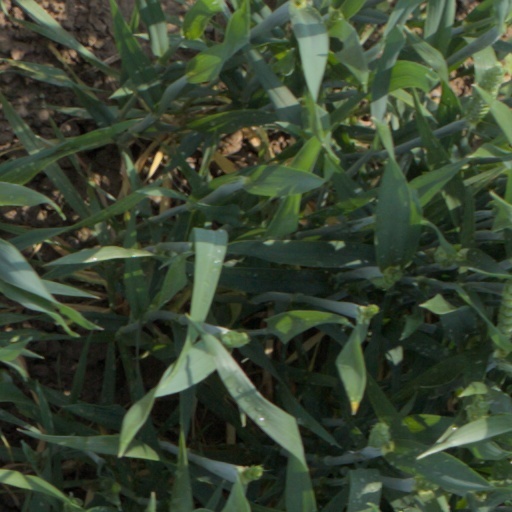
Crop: wheat